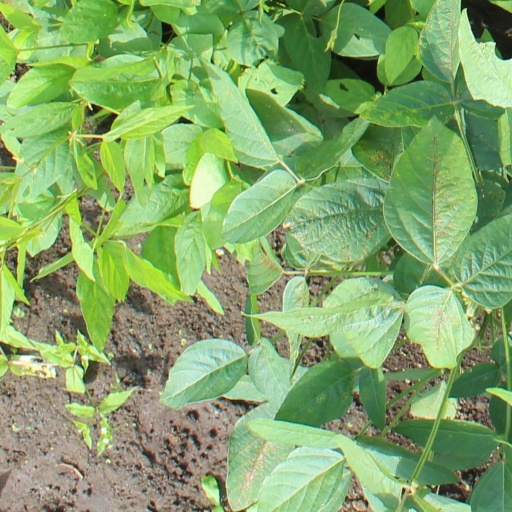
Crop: soybean